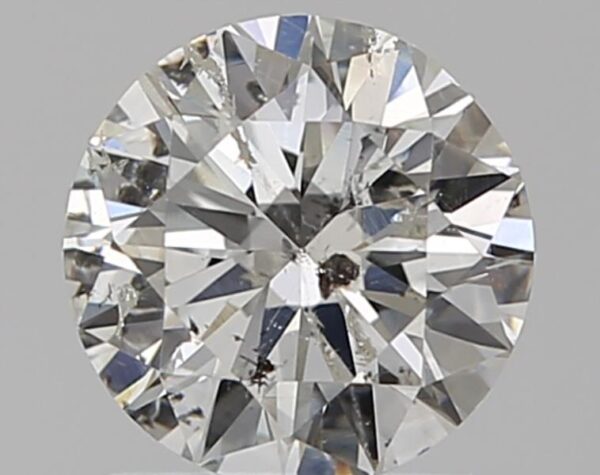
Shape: round
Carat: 1.01
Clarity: SI2
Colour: H
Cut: VG
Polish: VG
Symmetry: EX
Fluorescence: SL
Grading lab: HRD
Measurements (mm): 6.34 x 6.4 x 3.93